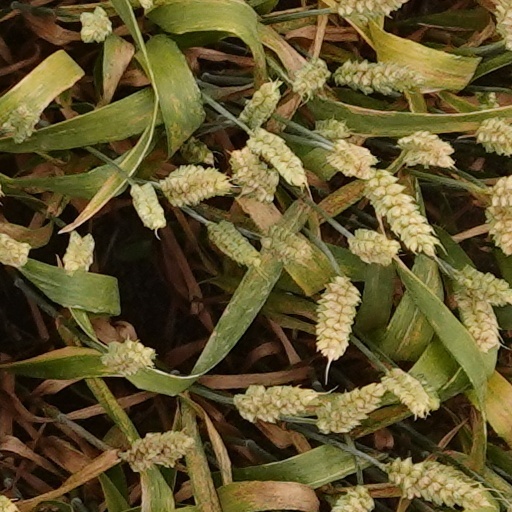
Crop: wheat